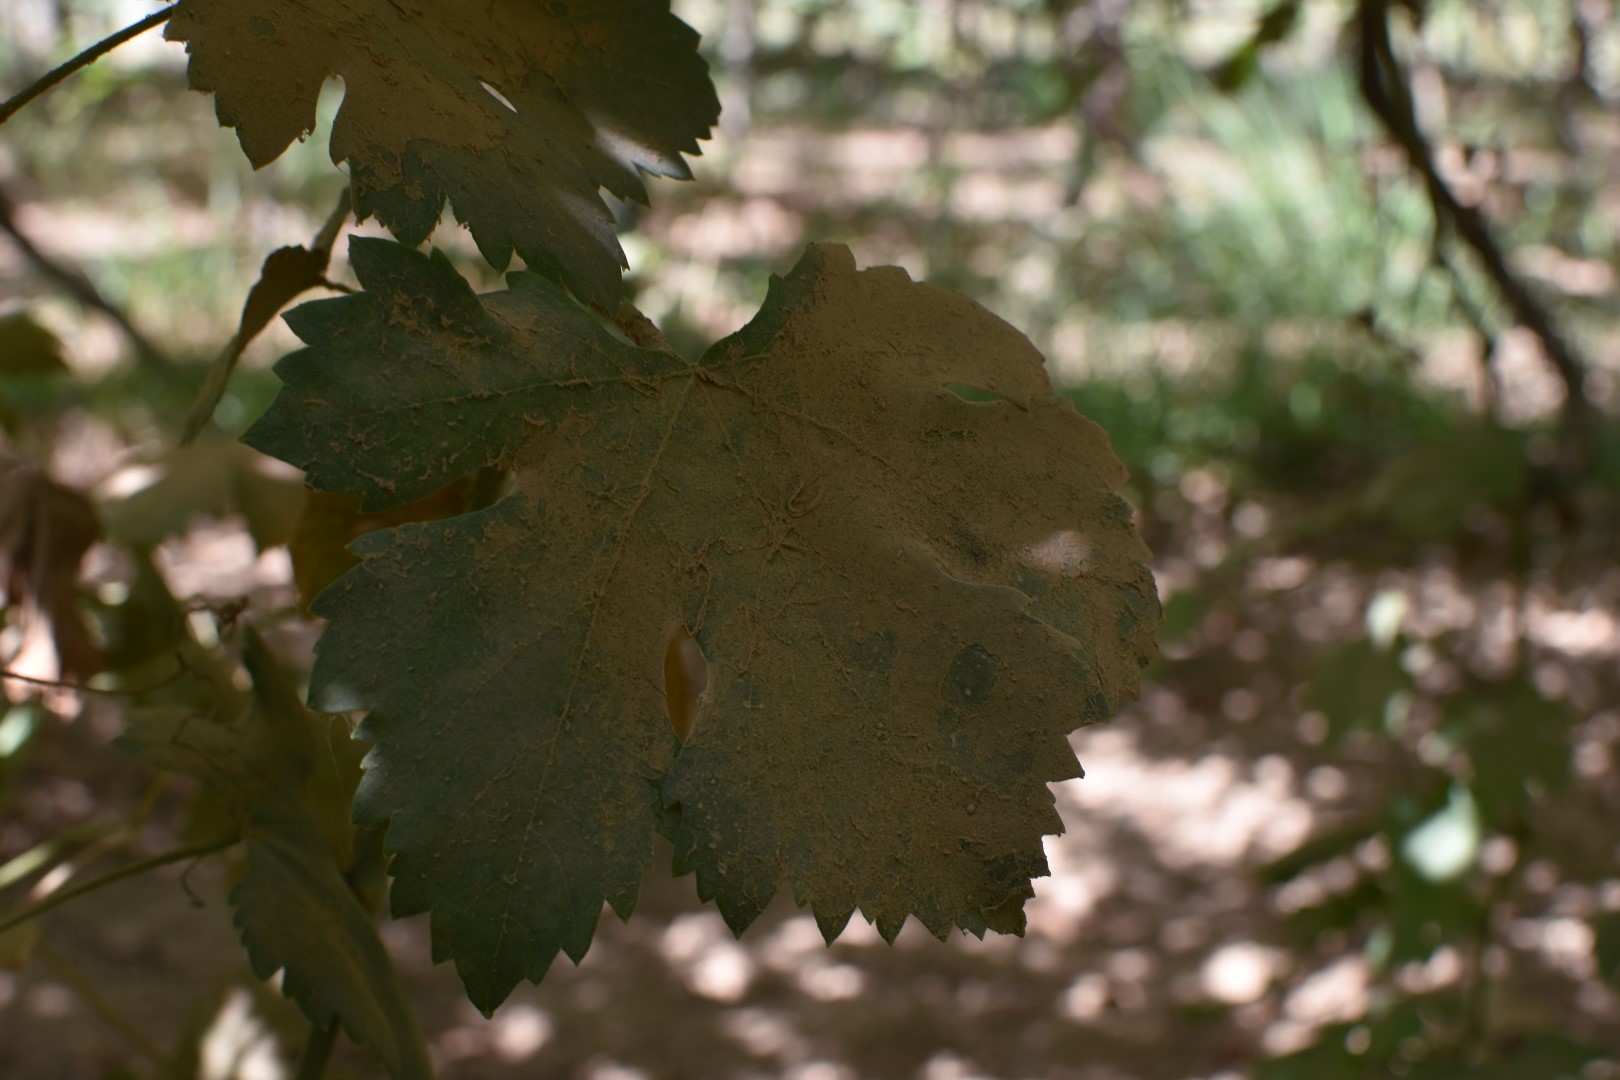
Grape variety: Halawani